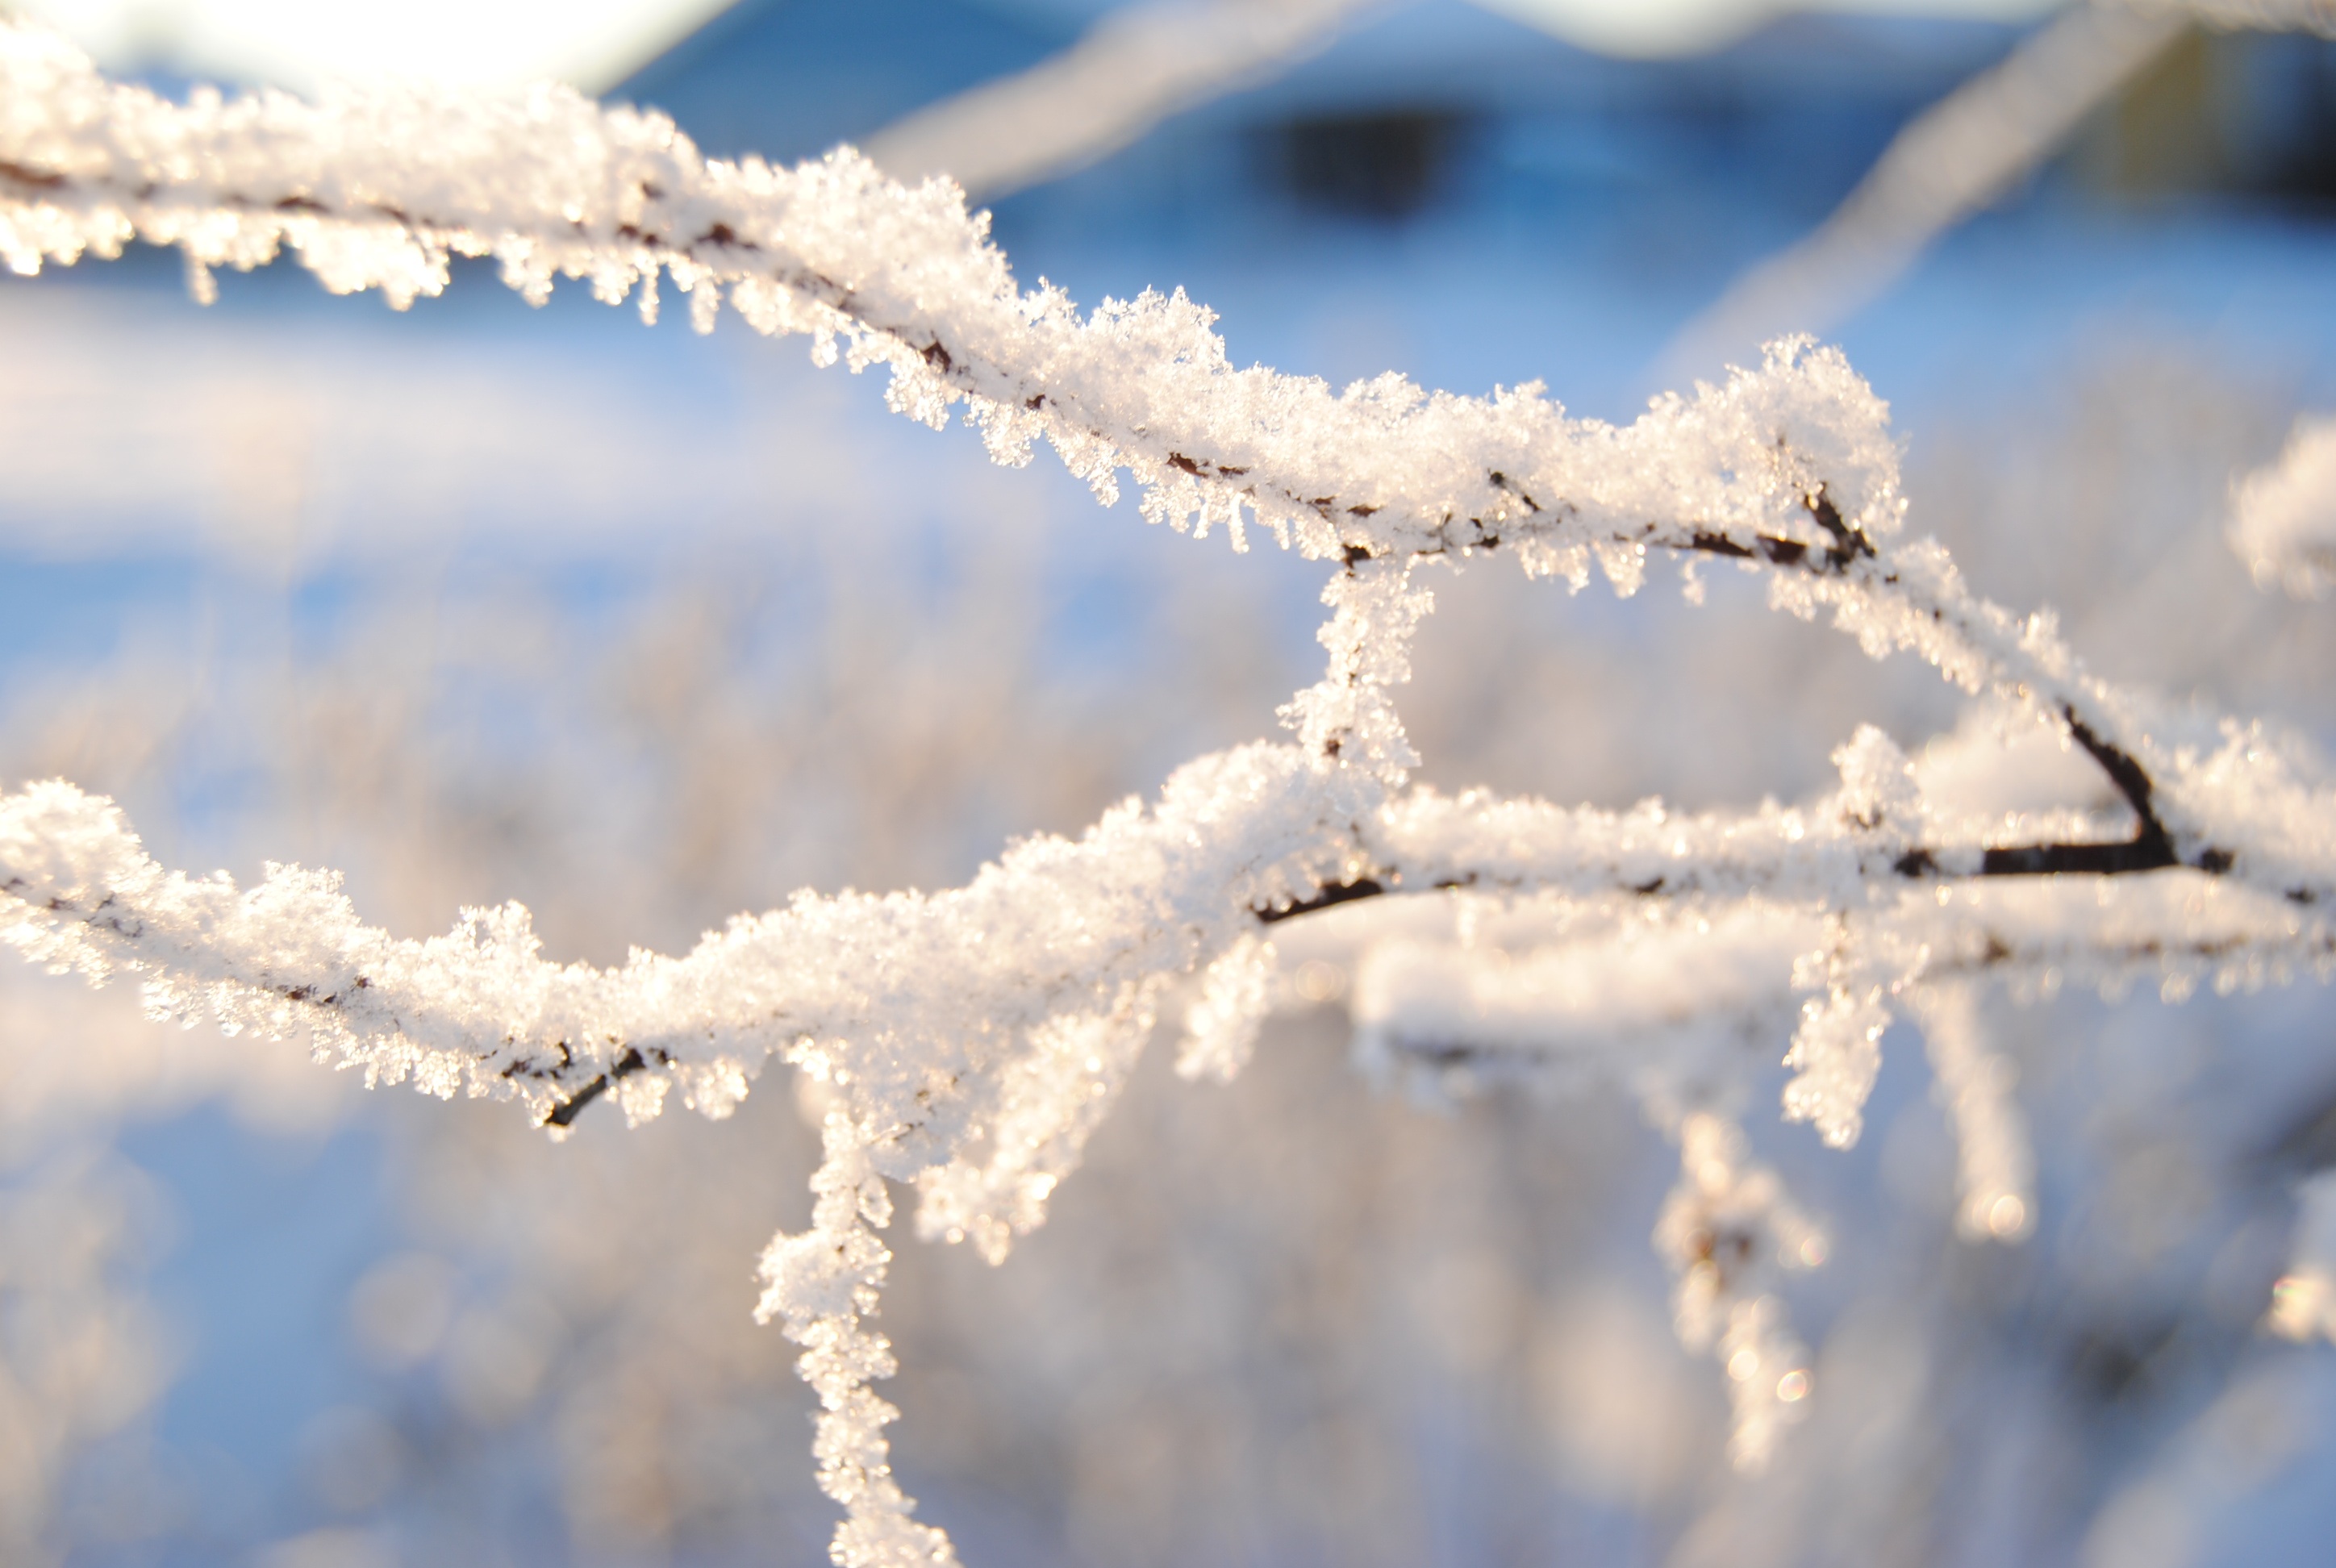
tree, water, nature, branch, blossom, snow, cold, winter, cloud, plant, sunlight, flower, frost, ice, reflection, weather, frozen, season, twig, close up, sweden, freezing, macro photography